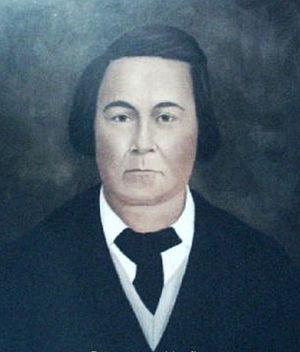
Greenwood LeFlore ou Greenwood LeFleur fut un chef de la Nation Chacta et sénateur de l'État du Mississippi aux États-Unis.